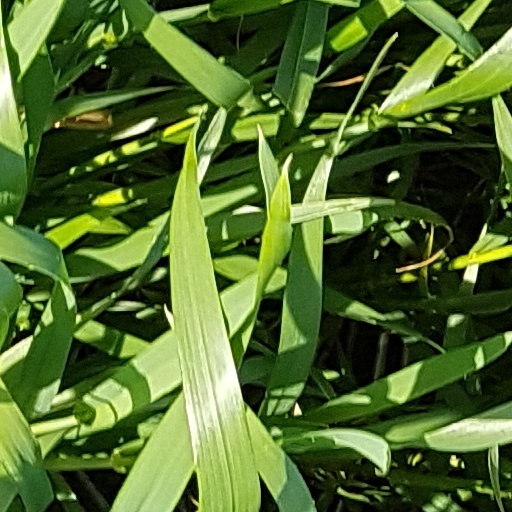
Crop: wheat